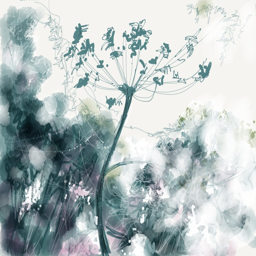
a tranquil sketch to start the week by artist and person .